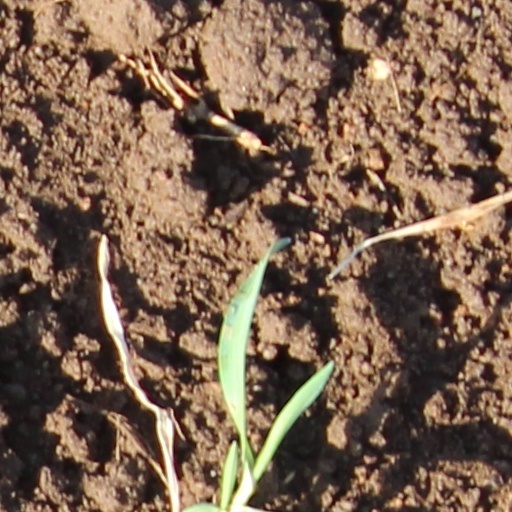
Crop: wheat